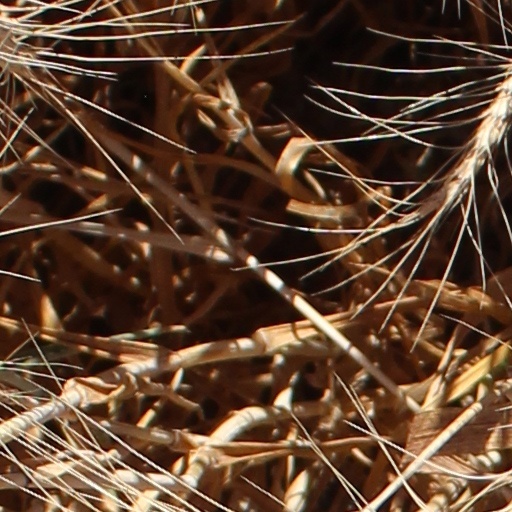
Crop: wheat